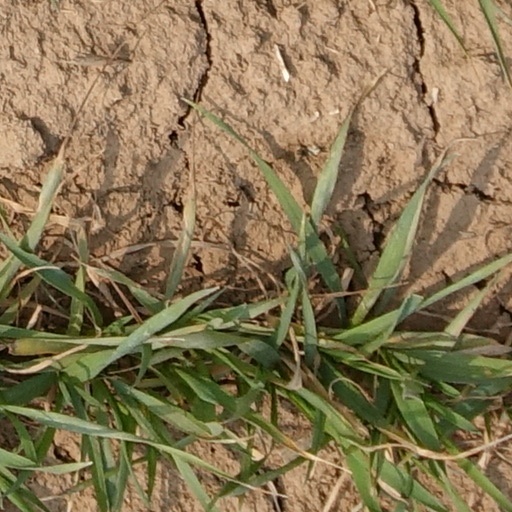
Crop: wheat